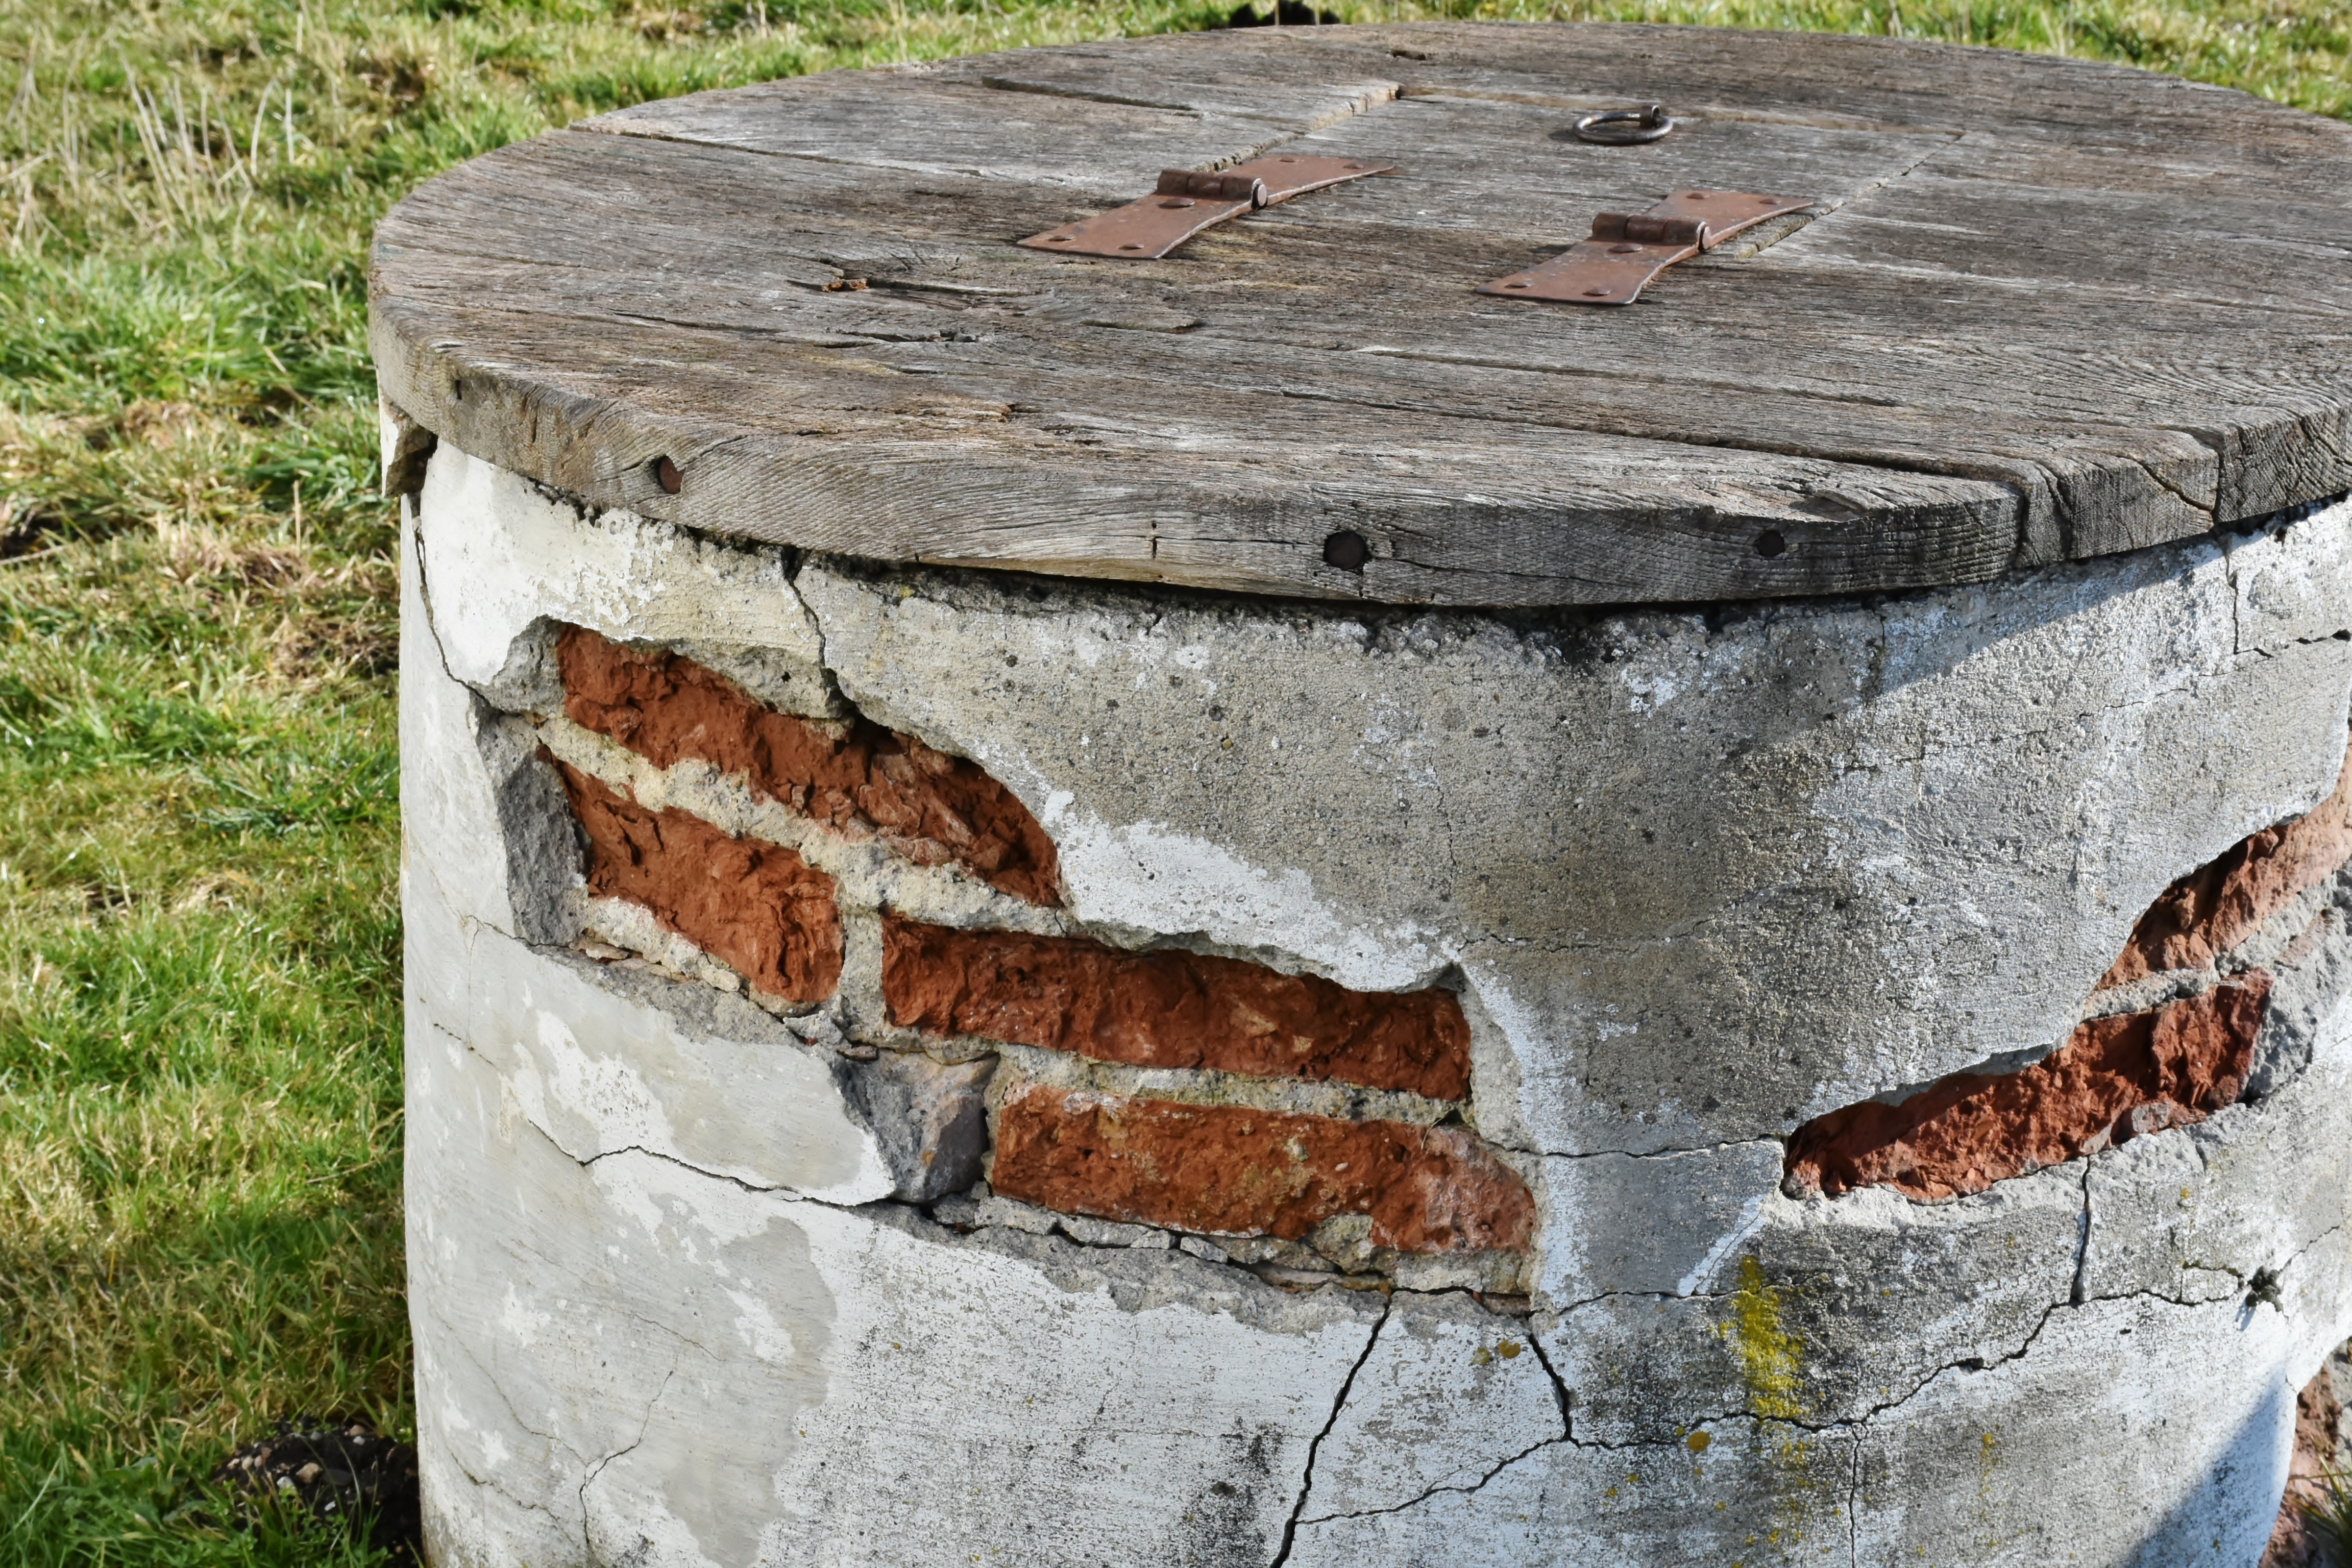
tree, water, rock, wood, antique, adventure, trunk, wall, stone, soil, decay, ruin, brick, material, geology, deep, boulder, fountain, shaft, dangerous, stainless, cavity, man made object, old rusty, ancient history, well shaft, clam kidney